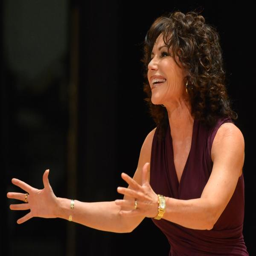
person sings on stage during rehearsal for an upcoming performance .